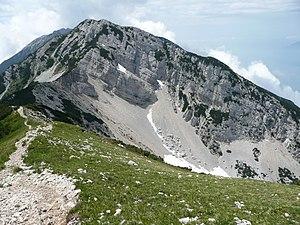
Le Monte Baldo est un chaînon des montagnes autour du lac de Garde, dans les Alpes, s'élevant sur la rive orientale du lac de Garde, en Italie et bordant au sud la plaine vénitienne de Caprino Veronese, au nord la vallée qui relie Rovereto à Nago-Torbole et à l'est la Vallagarina. Il culmine à 2 218 m d'altitude à la Cima Valdritta.